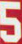
Number: 5